NXT TakeOver: Brooklyn

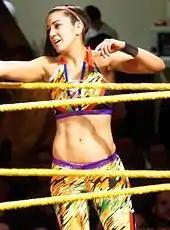
Bayley challenged for the NXT Women's Championship at the event

The co-main event was for the NXT Women's Championship, contested between champion Sasha Banks and challenger Bayley. It was described as the "arrogant and ultra-talented champ" taking on the "lovable ... ultimate underdog" by "The Baltimore Sun". This was the culmination of a rivalry between the duo and a long storyline for Bayley which began over two years prior. In June 2013, both Bayley (debuting an innocent character) and Banks participated in the tournament to crown the first NXT Women's Champion, but both were eliminated in the first round. Banks aligned herself with Summer Rae that September to form "The BFFs". She then changed her gimmick to "The Boss", while Bayley aligned herself with Charlotte. Despite Rae and Banks attempting to persuade Bayley to join their alliance, it was Charlotte who turned on Bayley in November to join The BFFs. In early 2014, Bayley, now backed up by Natalya, scored multiple wins over Banks while feuding with The BFFs, but Banks defeated Bayley in May during the first round of a tournament for the vacant NXT Women's Championship. In July, The BFFs disbanded, and Bayley failed to defeat Rae for a title shot. Bayley finally became the number one contender for the title by beating Banks in August, only to lose to champion Charlotte at in September, and again in a title rematch the next month. After the first match, Charlotte saved Bayley from an attack by Banks; after the second, the duo shook hands. In October 2014, Bayley's friend Becky Lynch turned on her to join Sasha Banks, so Bayley again allied with Charlotte to feud against Banks and Lynch. An attack by Banks and Lynch caused a storyline knee injury for Bayley in November, while Charlotte beat Banks at to retain her title in December 2014. Bayley returned in January 2015, saving Charlotte from Banks and Lynch. Charlotte then snatched her title belt from Bayley, resulting in Bayley attacking her. This caused a fatal-four-way match to be set up between the four women at TakeOver: Rival. Banks won the match and the NXT Women's Championship. When Bayley refused to turn her back on her supporters despite her failings, Emma slapped her to start a feud in March 2015. In April, Becky Lynch defeated Bayley and Charlotte in a triple threat match for a title shot. Bayley's woes continued when she lost to Emma in May, as well as being ruled out of action with a hand injury, for which she blamed Emma for. Meanwhile, Sasha Banks racked up successful title defenses in singles action with two against Charlotte, one against Alexa Bliss, and at TakeOver: Unstoppable, one against Becky Lynch. Bayley returned on the July 22 episode of "NXT", where she defeated Emma and announced her championship aspirations, but first challenged Charlotte to prove her credentials. After Bayley defeated Charlotte on the August 5 episode of "NXT", she earned a title shot by beating Becky Lynch the following week, earning a title match for Banks' NXT Women's Championship at TakeOver: Brooklyn.